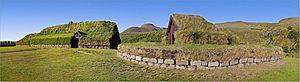
Þjóðveldisbærinn est un centre d'interprétation d'Islande qui propose une reconstitution d'une ferme viking datant du Xᵉ ou du XIᵉ siècle. Le modèle original de cette ferme se situe à Stöng, un ancien lieu de peuplement viking situé à quelques kilomètres au nord-est et vraisemblablement détruit en 1104 au cours d'une éruption de l'Hekla, le volcan voisin.